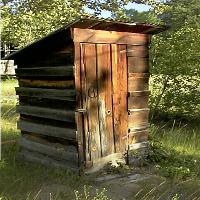
Weather: sun or clear